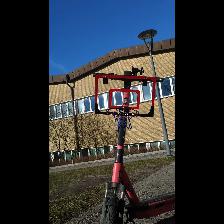
Label: NonHuman